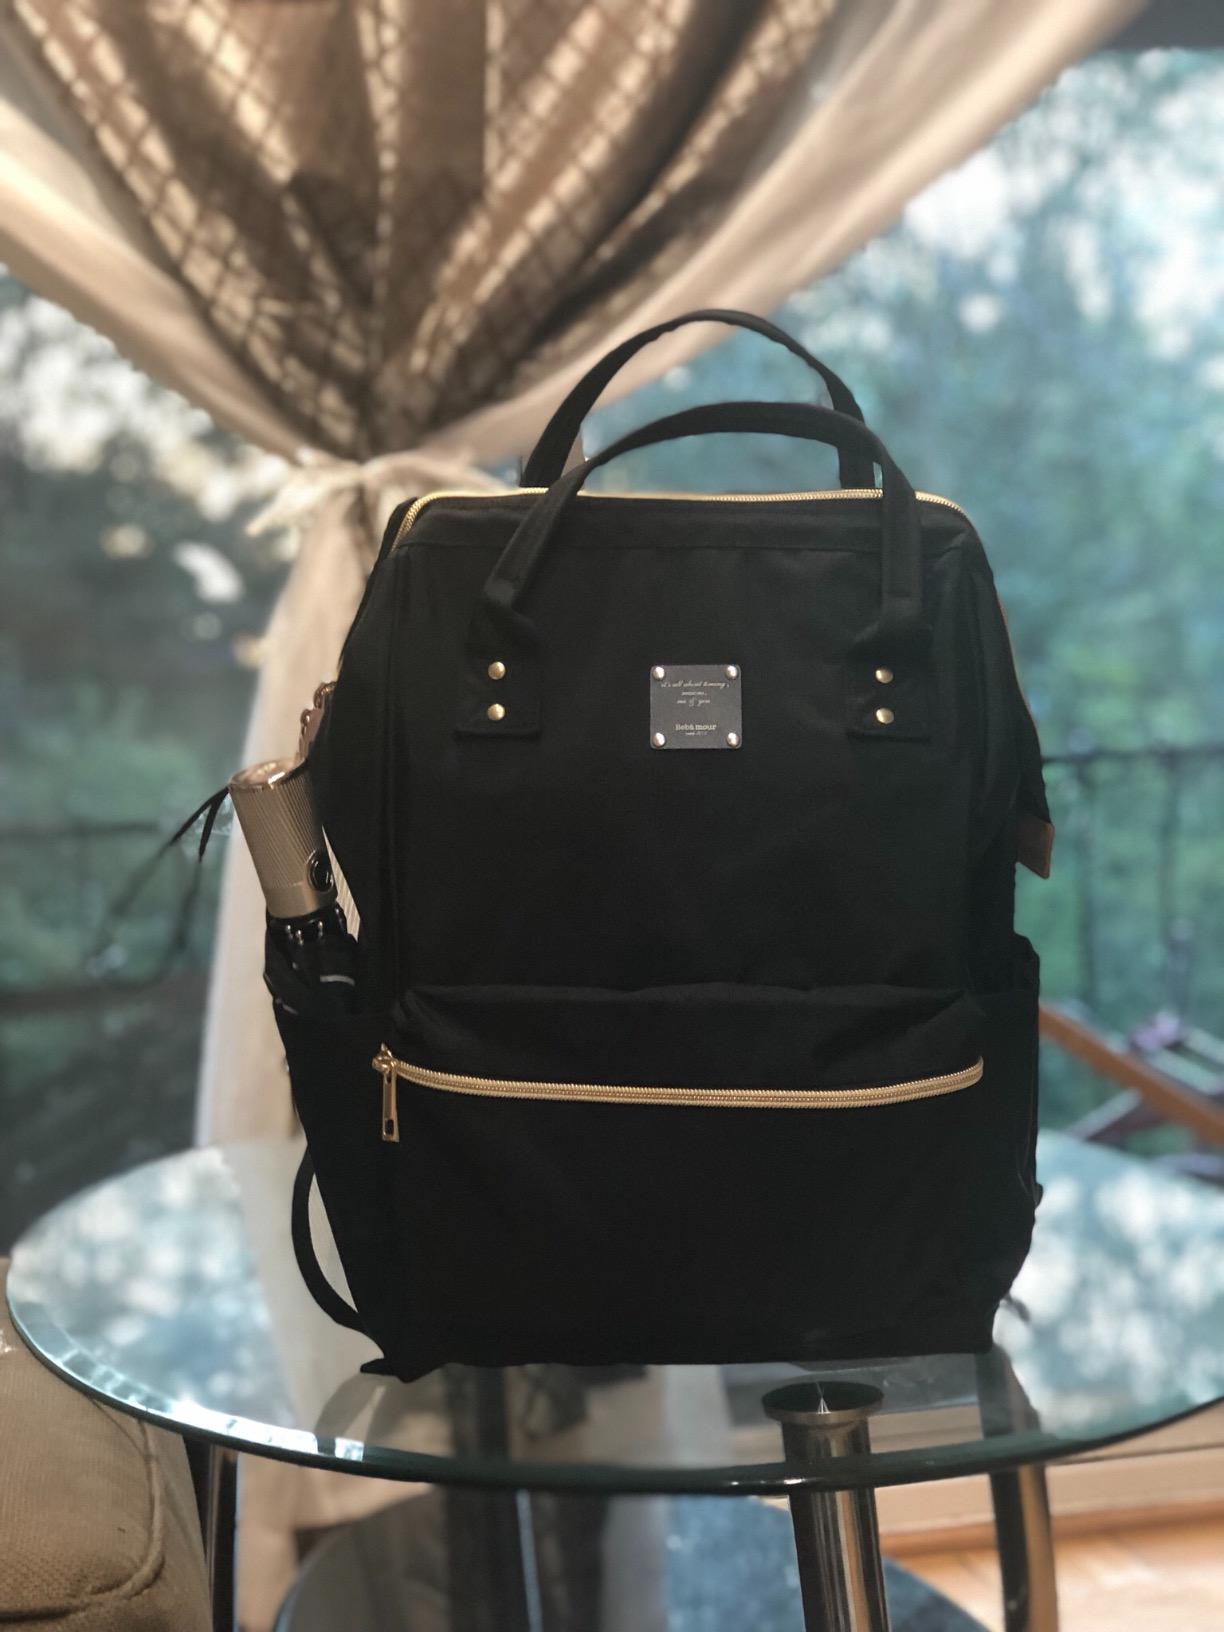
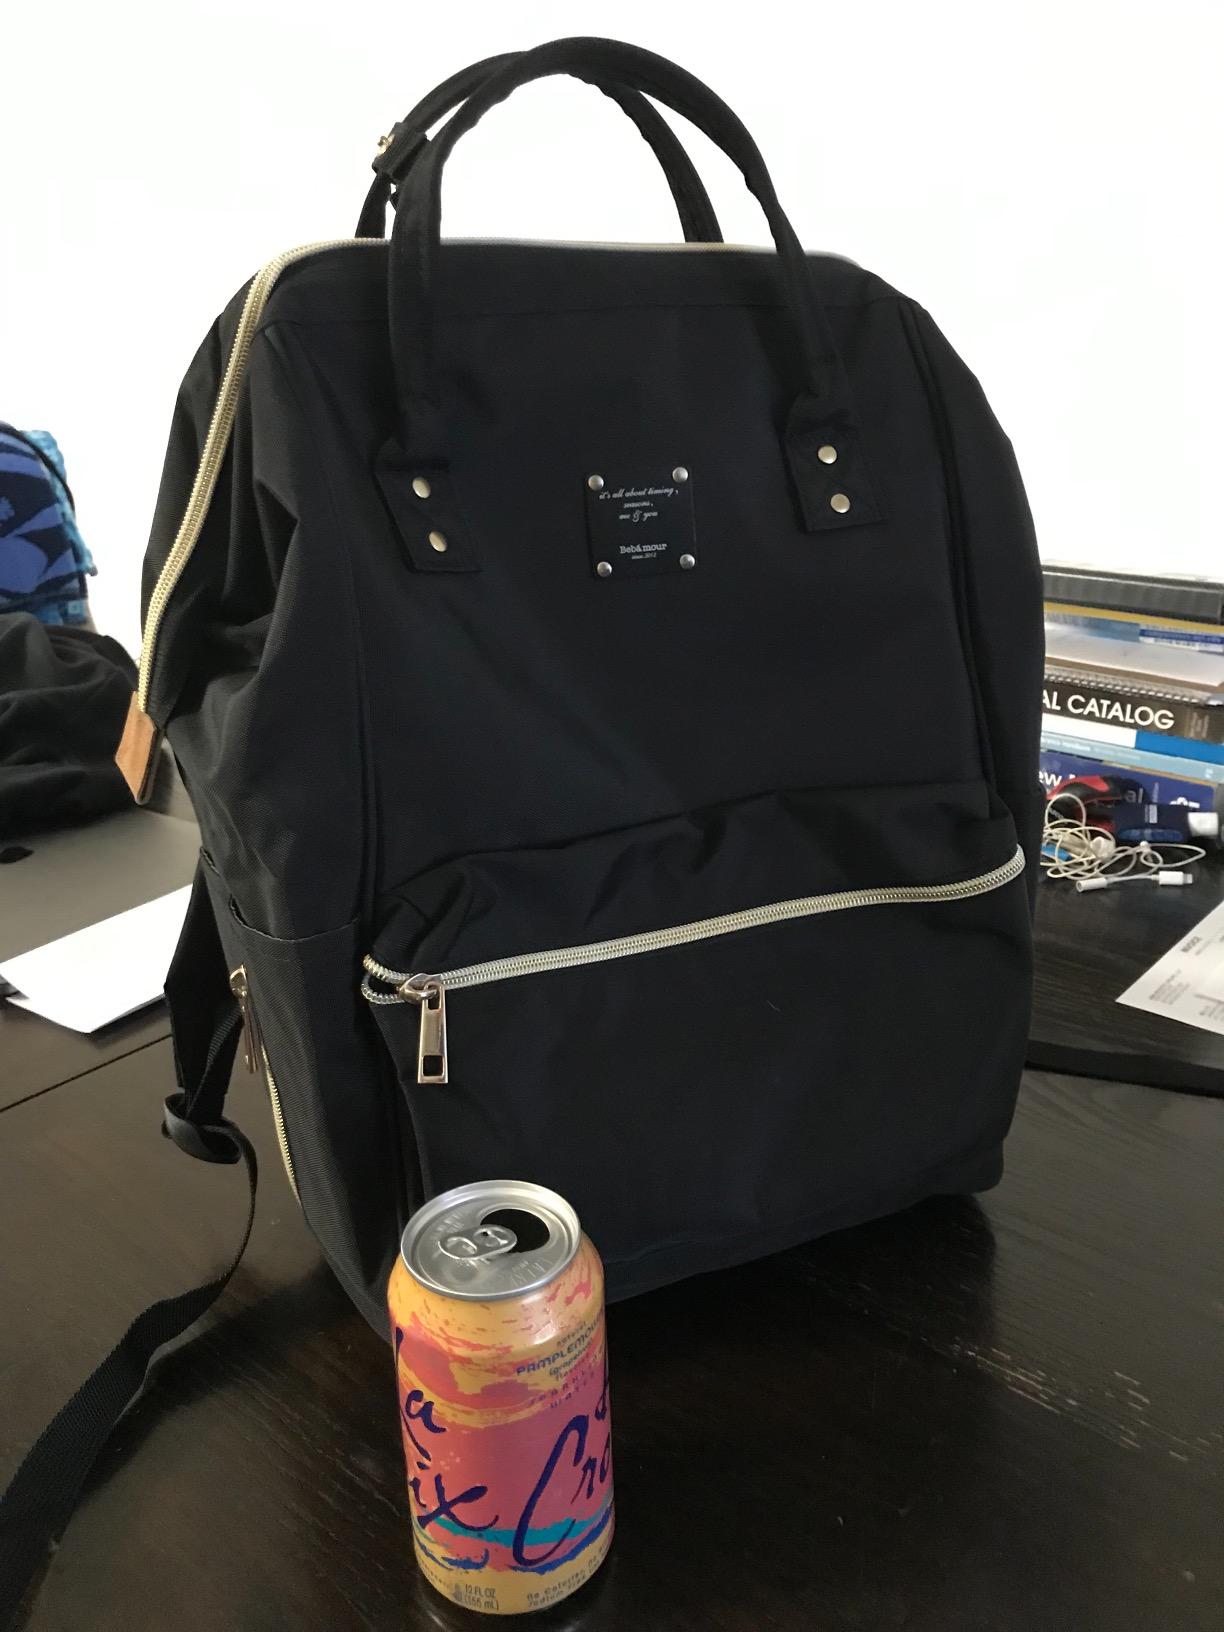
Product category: bag
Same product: yes